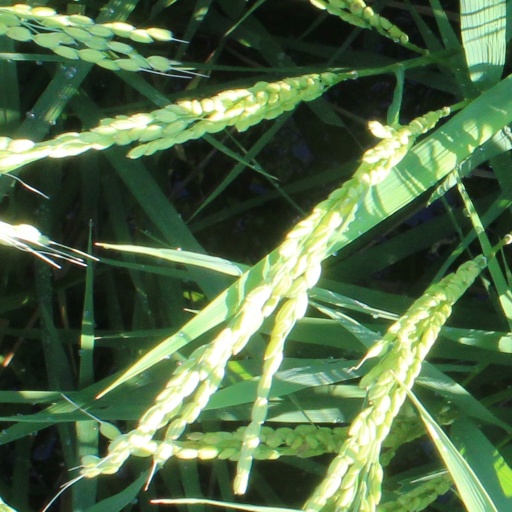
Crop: rice